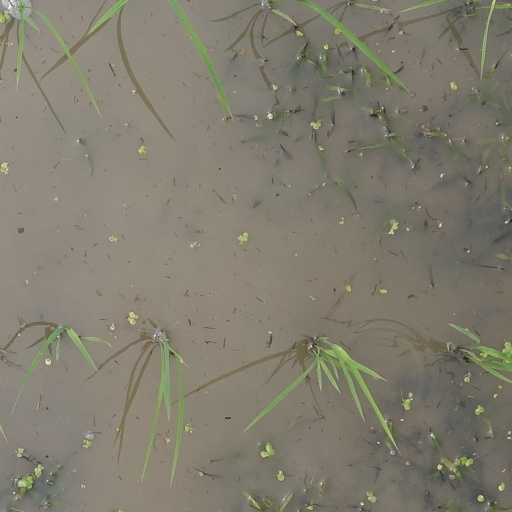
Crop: rice